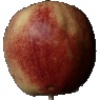
Label: Apple Red 3